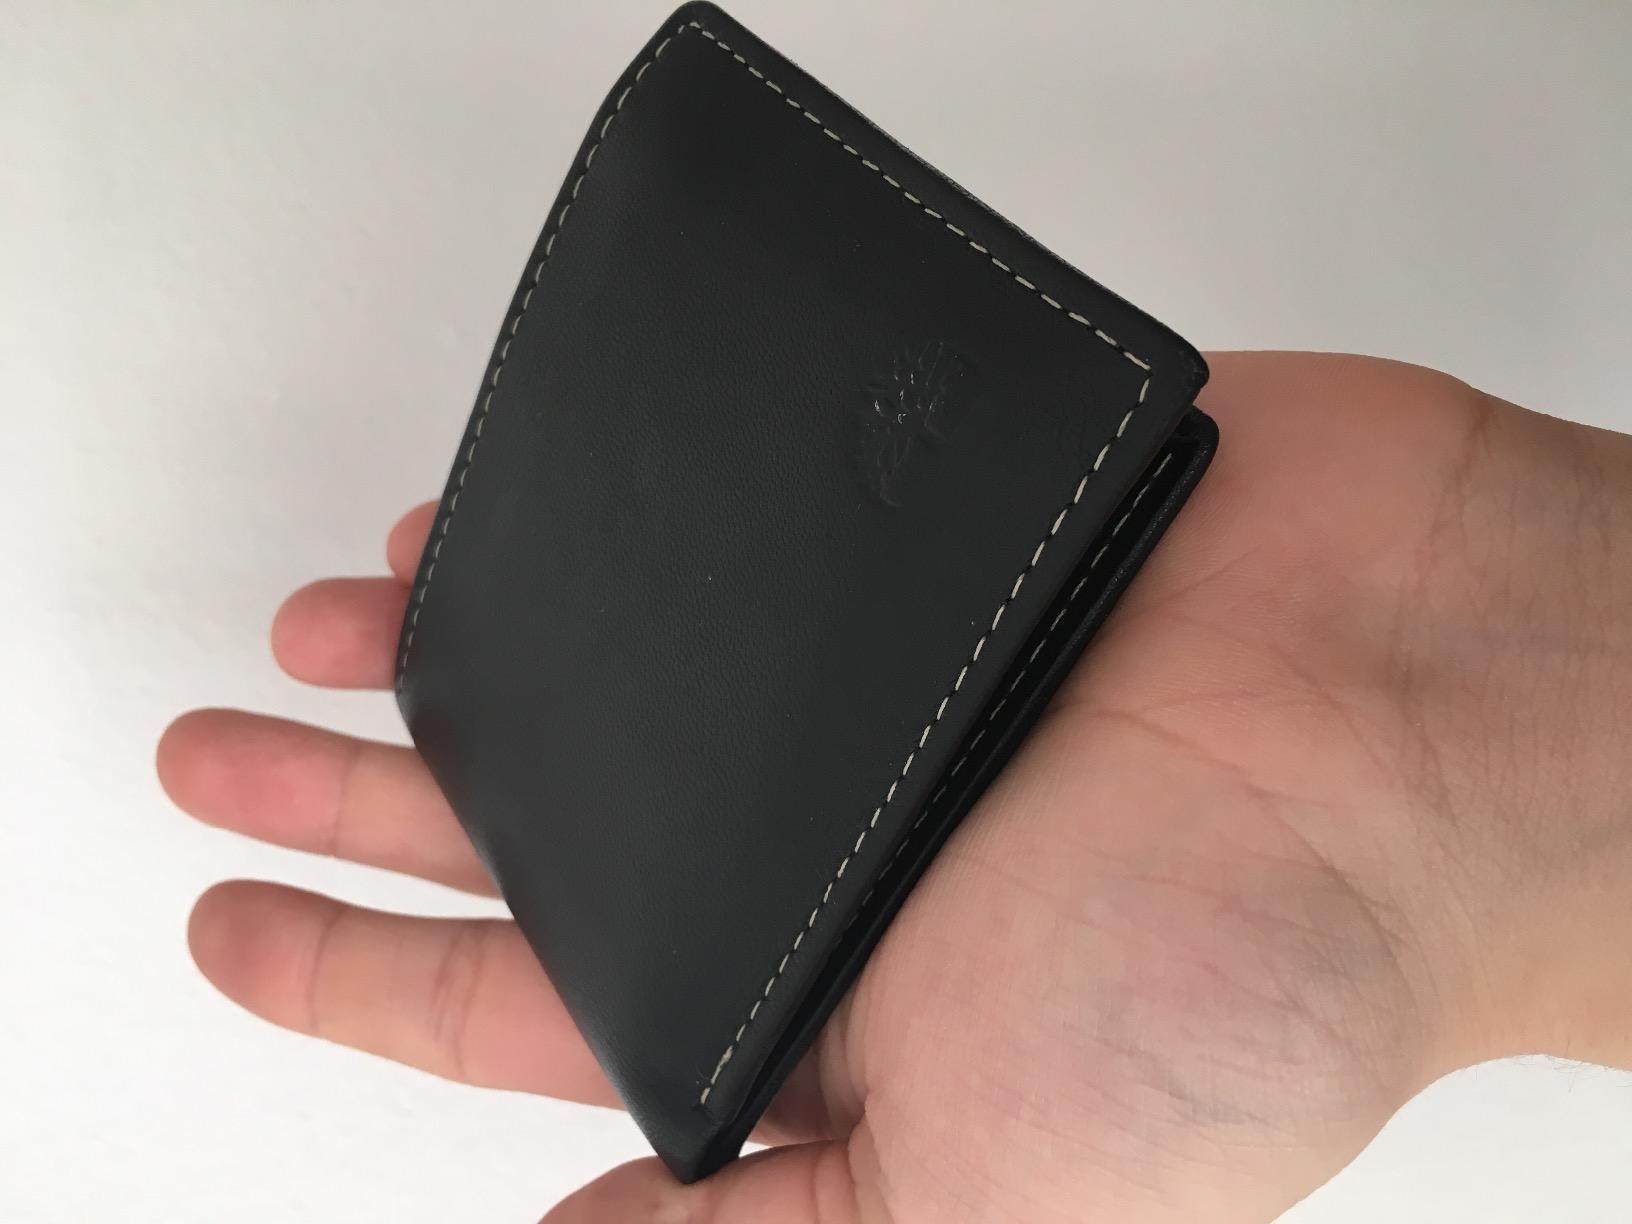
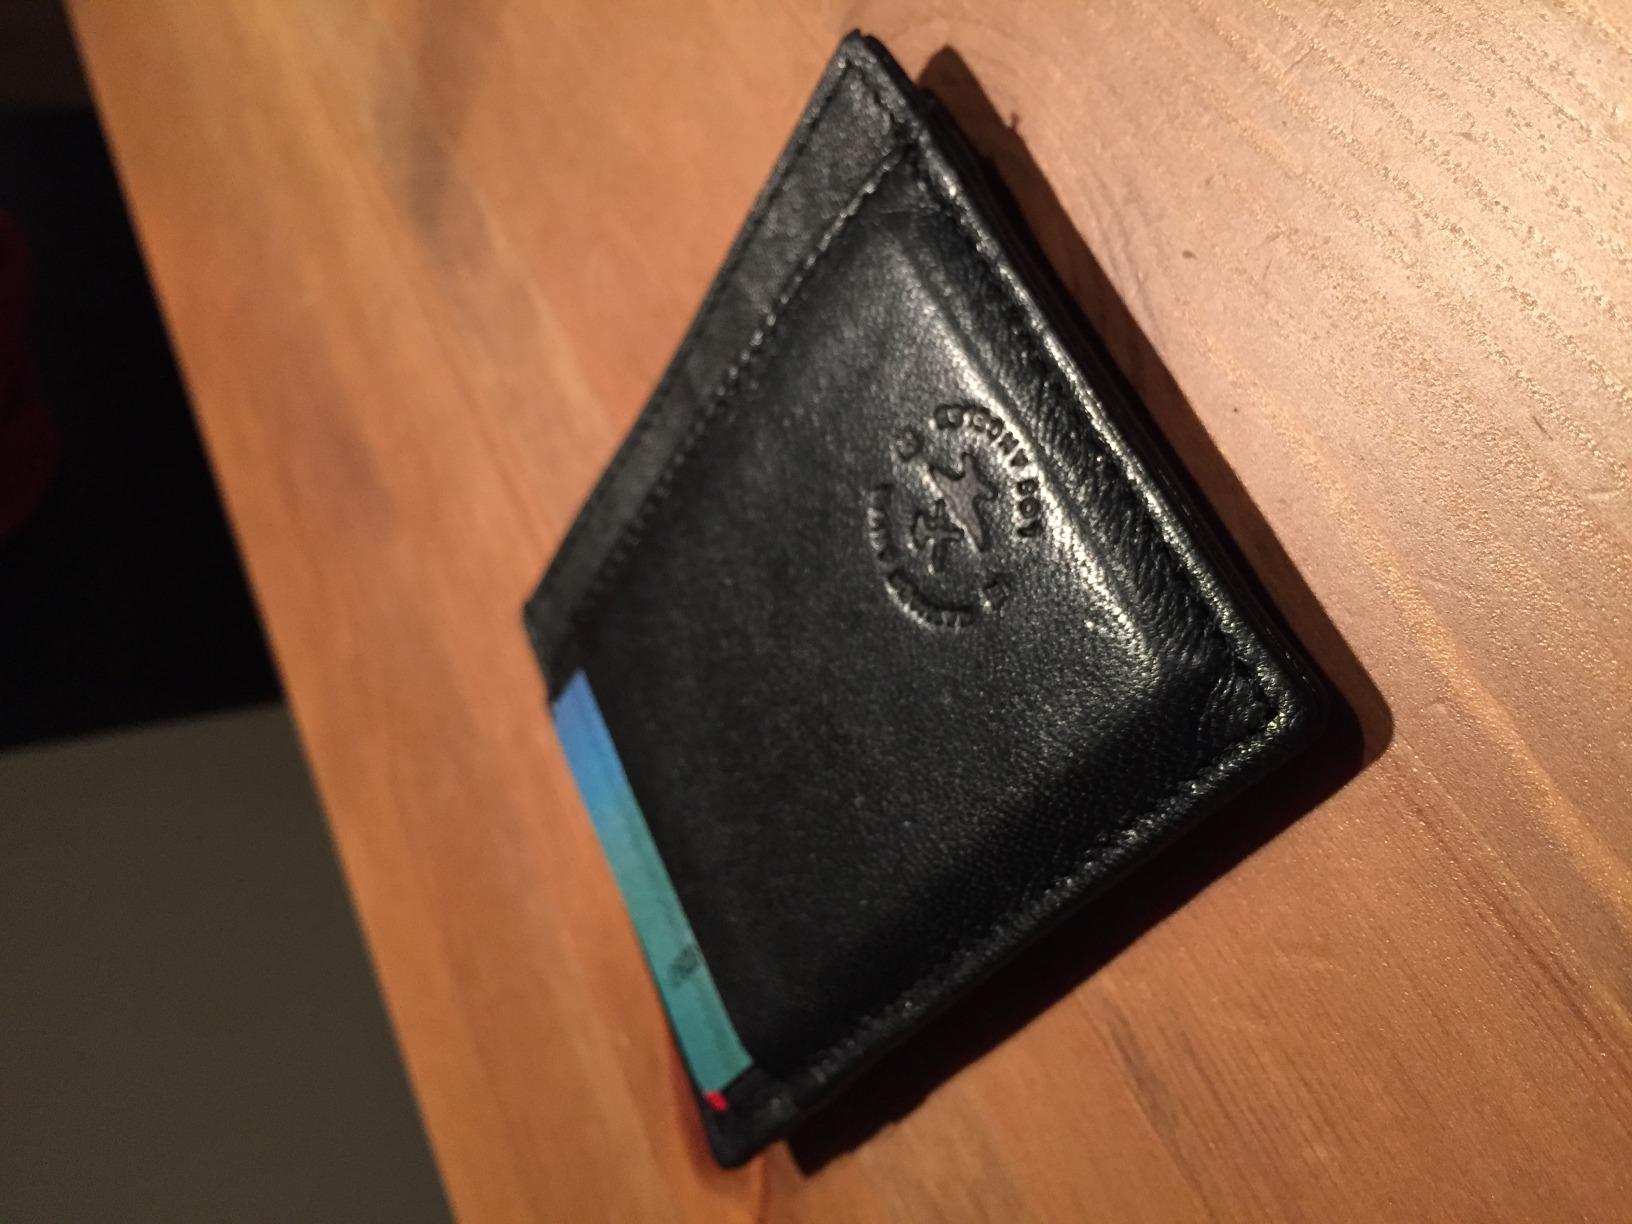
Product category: accessories_wallet
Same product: no